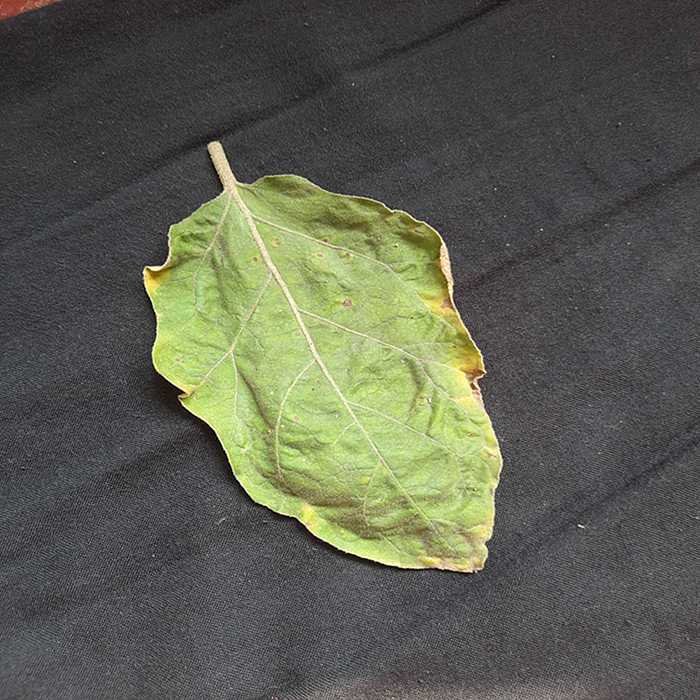
Plant: Eggplant
Label: Eggplant begomovirus